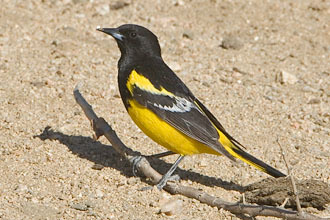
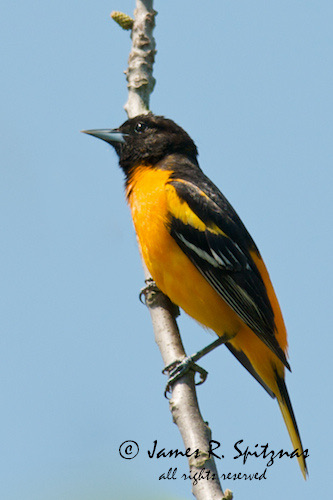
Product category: misc
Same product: yes